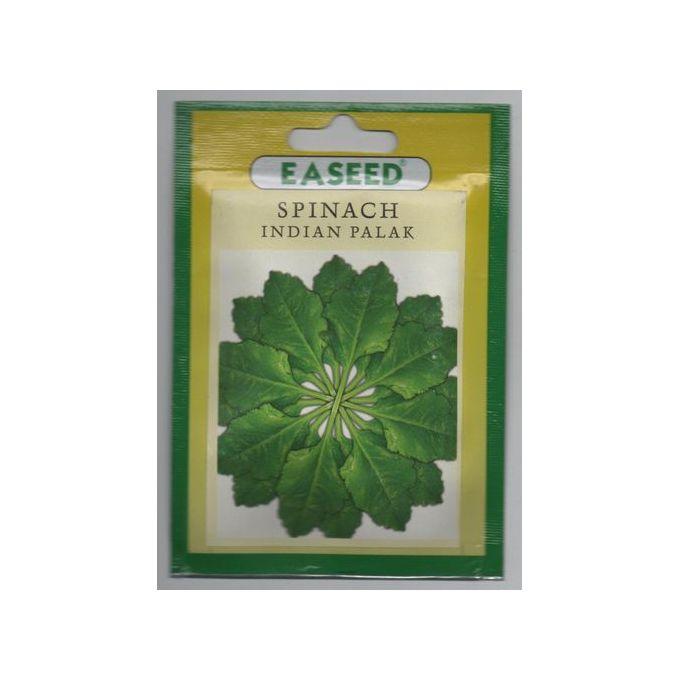
Kifungashio cha plastiki chenye rangi ya manjano, kilichochapishwa picha ya mchicha na maeno yasomekayo ''mchicha''. Ikiashiria ni kifungashio cha mbegu kwa ajili ya kilimo cha mchicha.